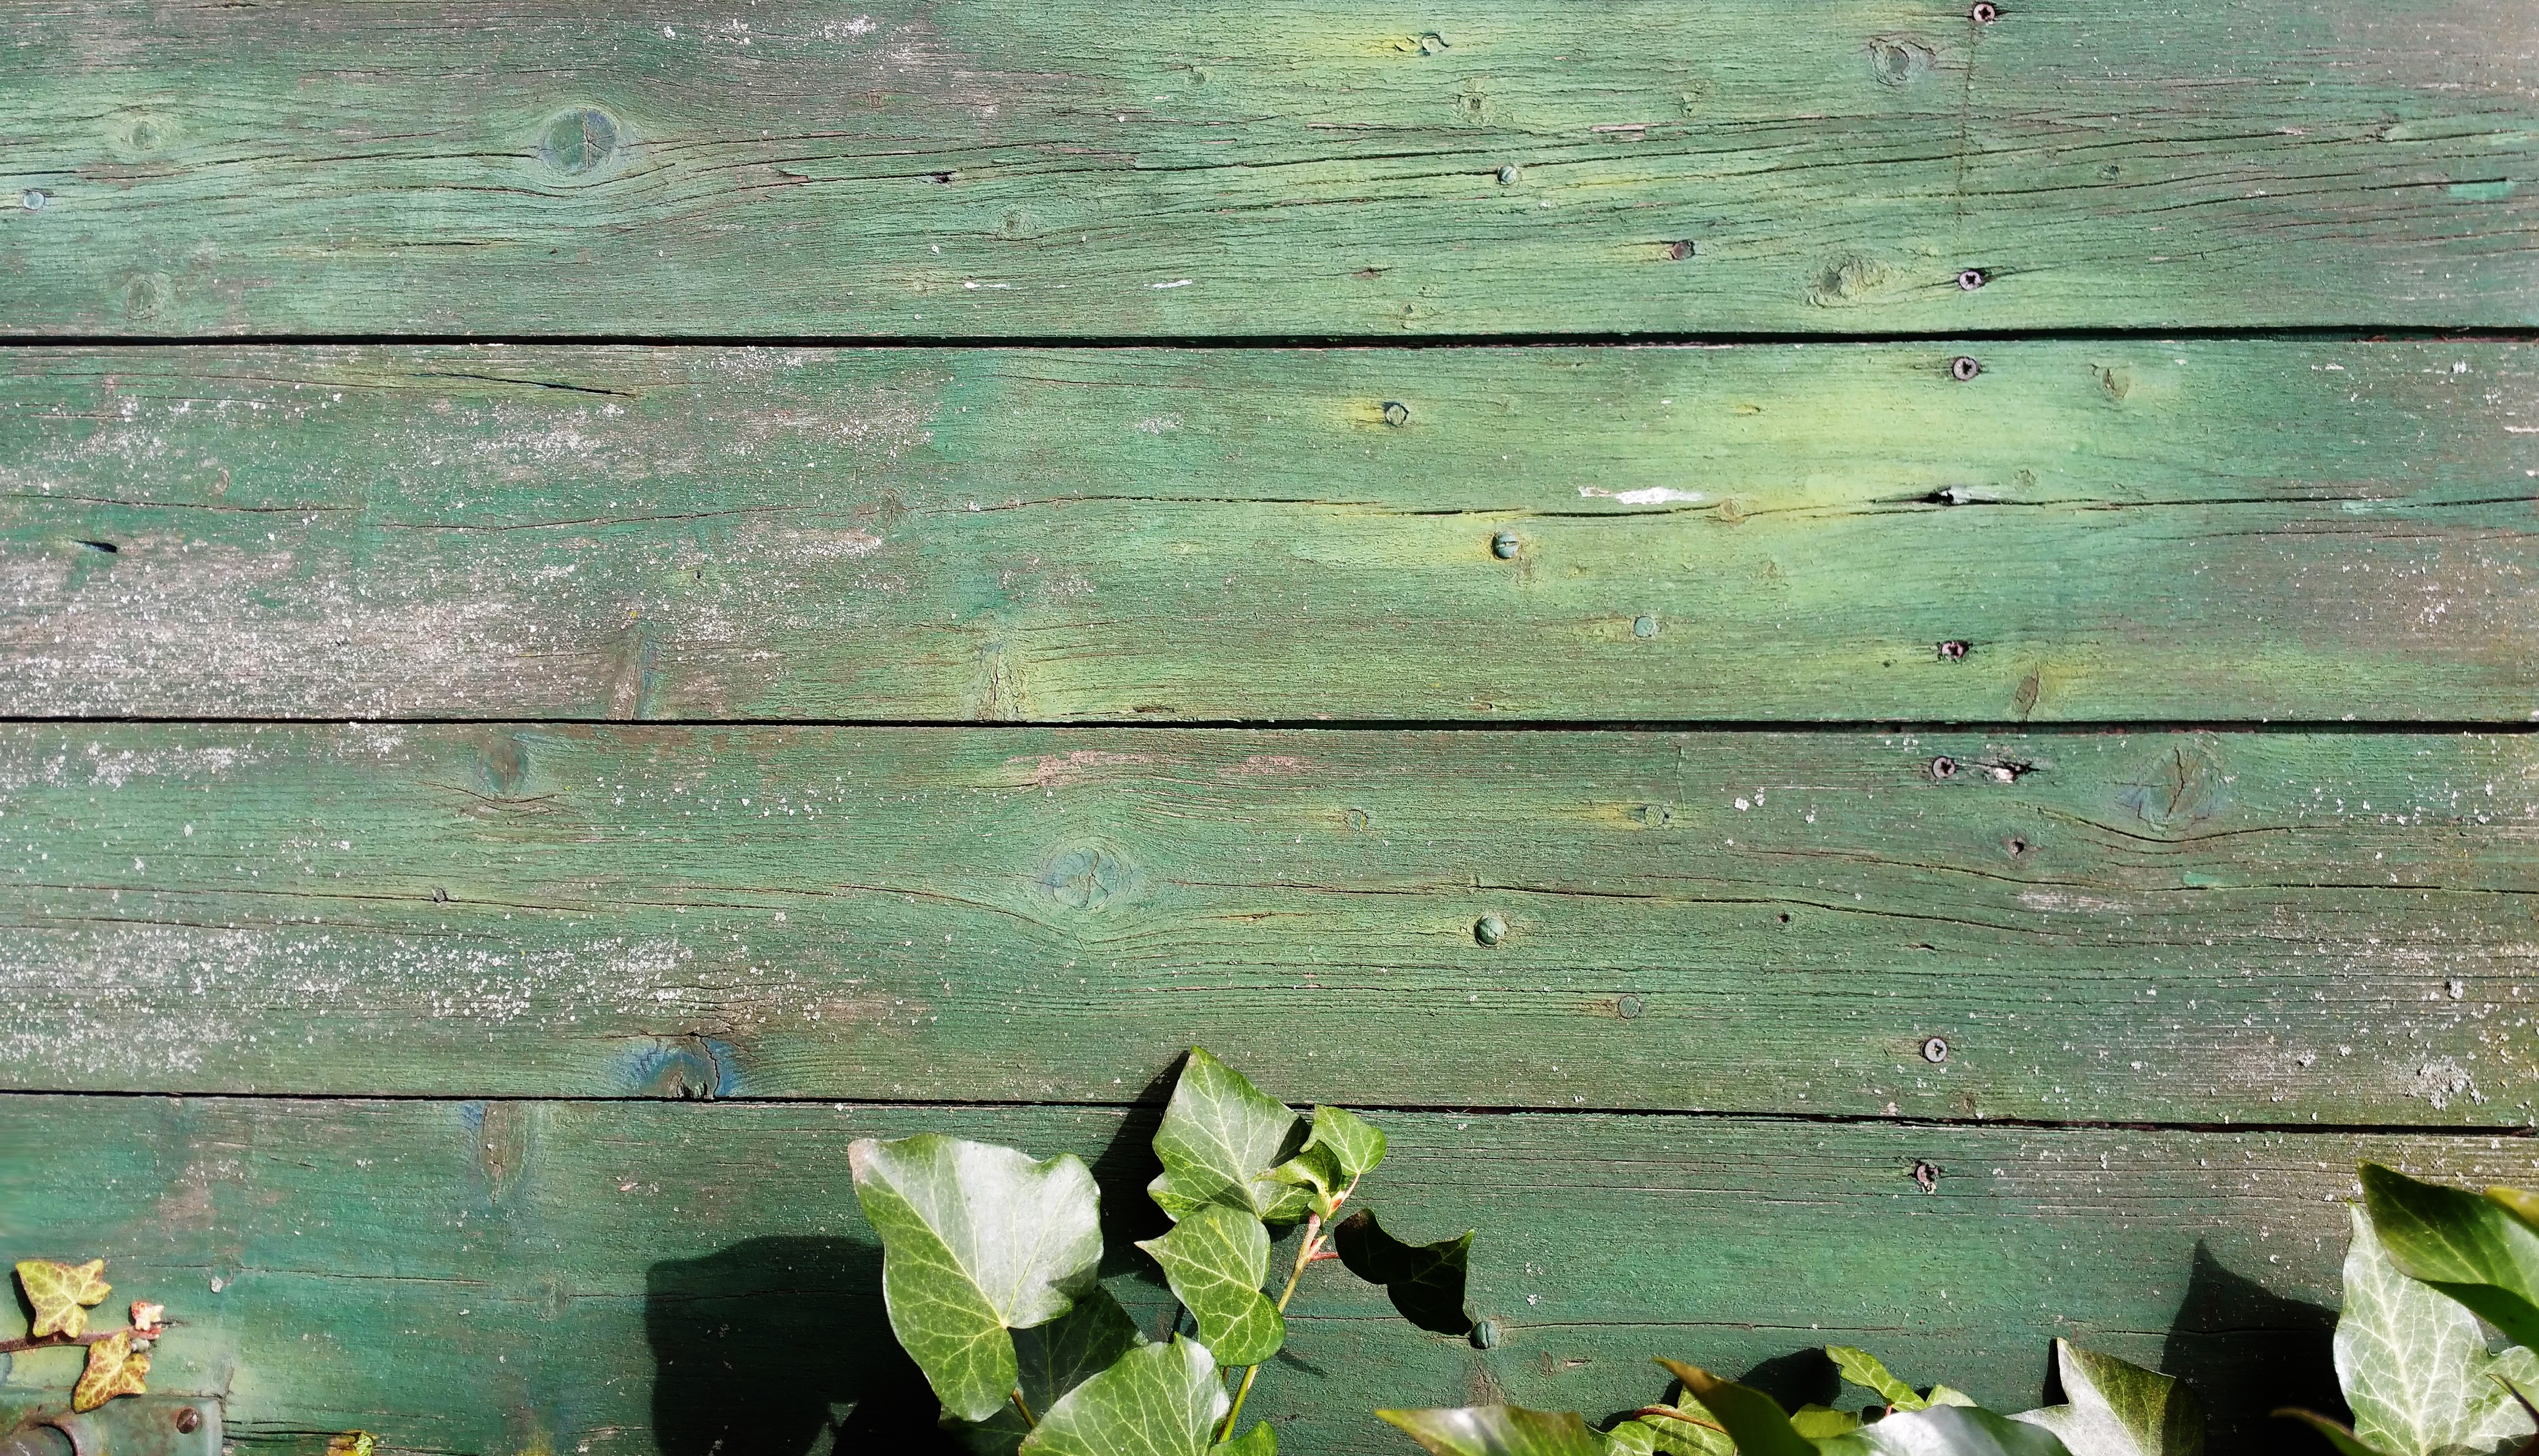
wood, texture, leaf, wall, decoration, green, ivy, leaves, background, backgrounds, fence wooden board